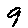
Label: 9